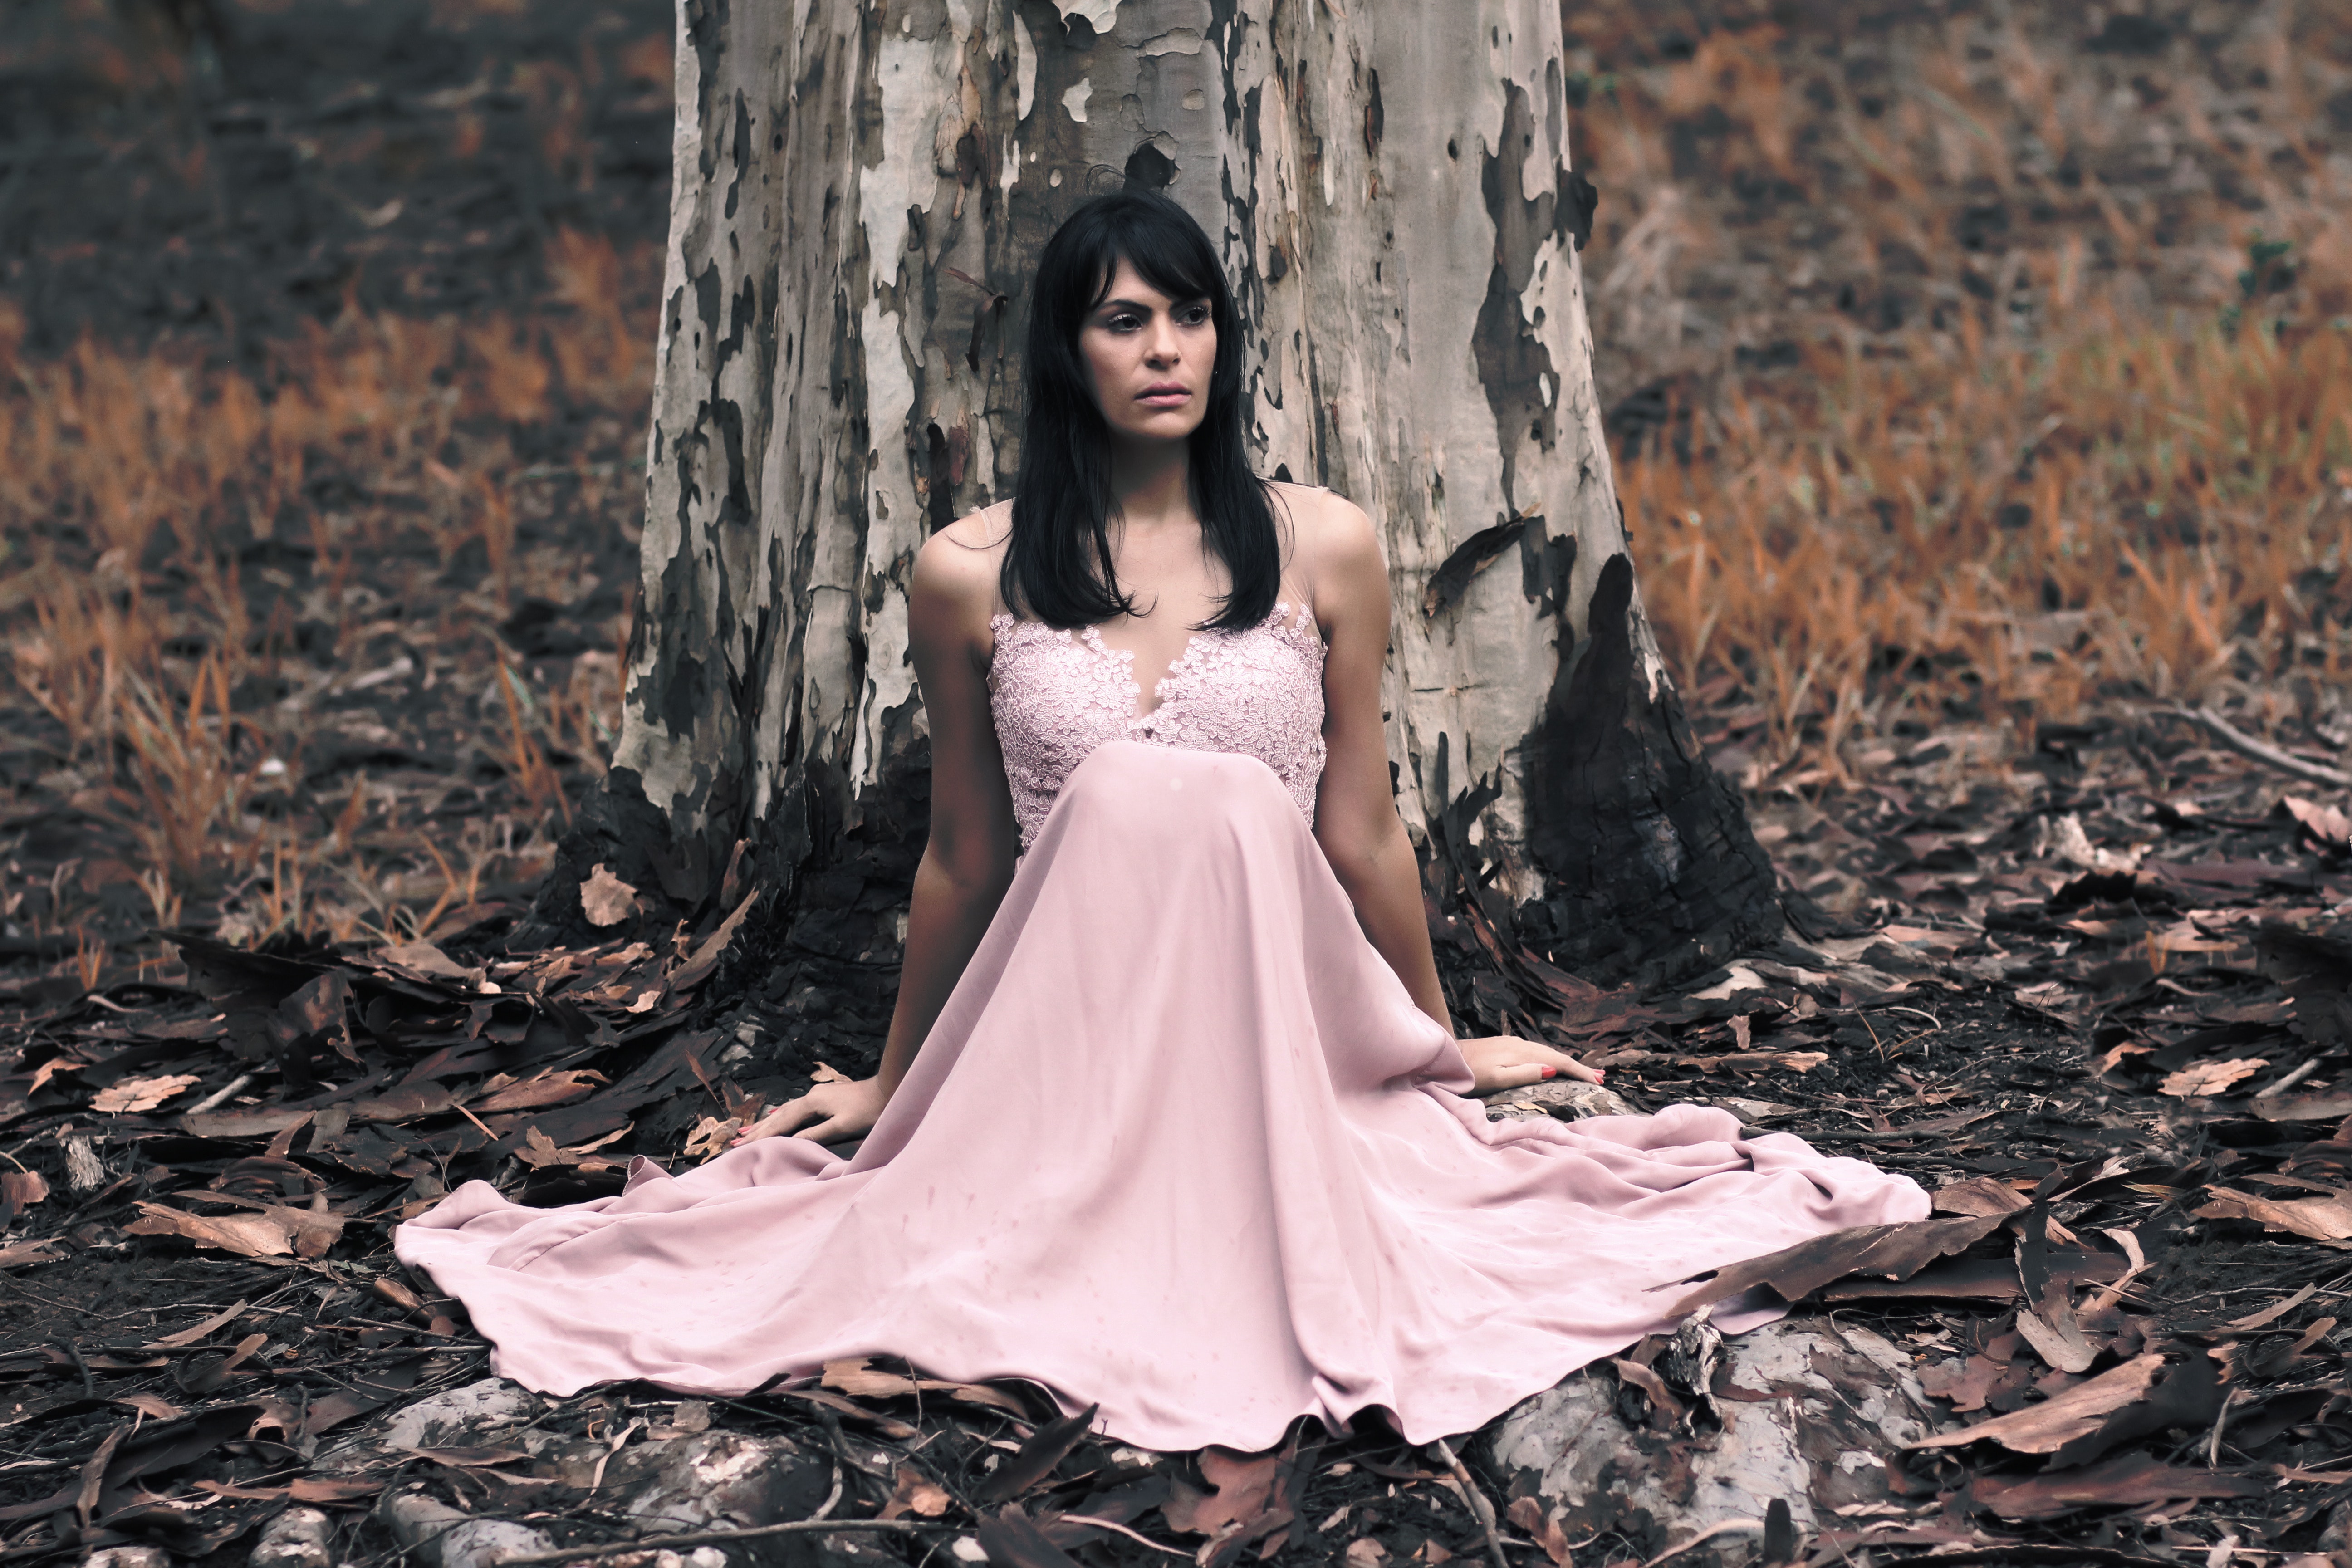
People in nature, dress, photograph, clothing, beauty, pink, natural environment, tree, red, leaf, fashion, forest, skin, long hair, photo shoot, gown, model, photography, woodland, brown hair, grass, eye, black hair, woody plant, plant, formal wear, sitting, trunk, branch, wood, autumn, fashion design